Samuel and Lana Ewing House

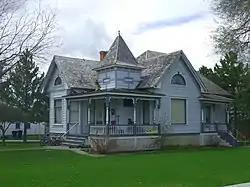

The Samuel and Lana Ewing House. at 107 S. 100 East in Smithfield, Utah, is a house with Queen Anne-style features. It was listed on the National Register of Historic Places in 1994.